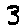
Label: 3